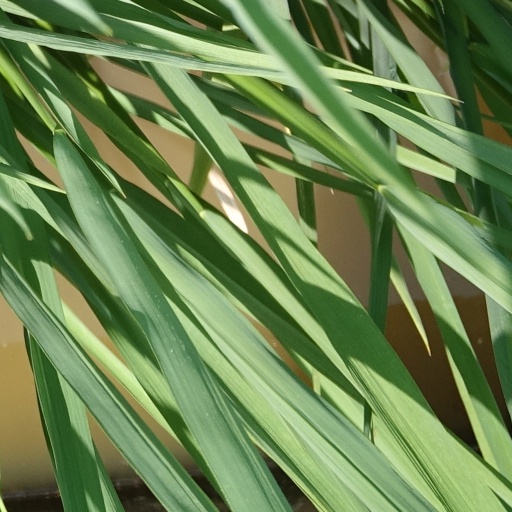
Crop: rice